Princess Louisa Inlet

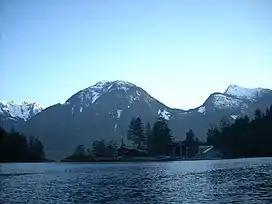
Mount Arthur rising above Malibu Club at the inlet entrance.

The inlet is known as "swiwelat" in she shashishalhem, the language of the indigenous shíshálh People of the region.